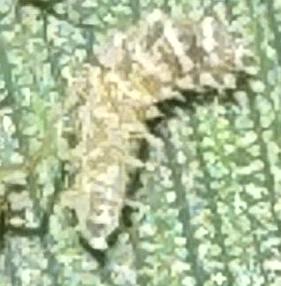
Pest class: predators